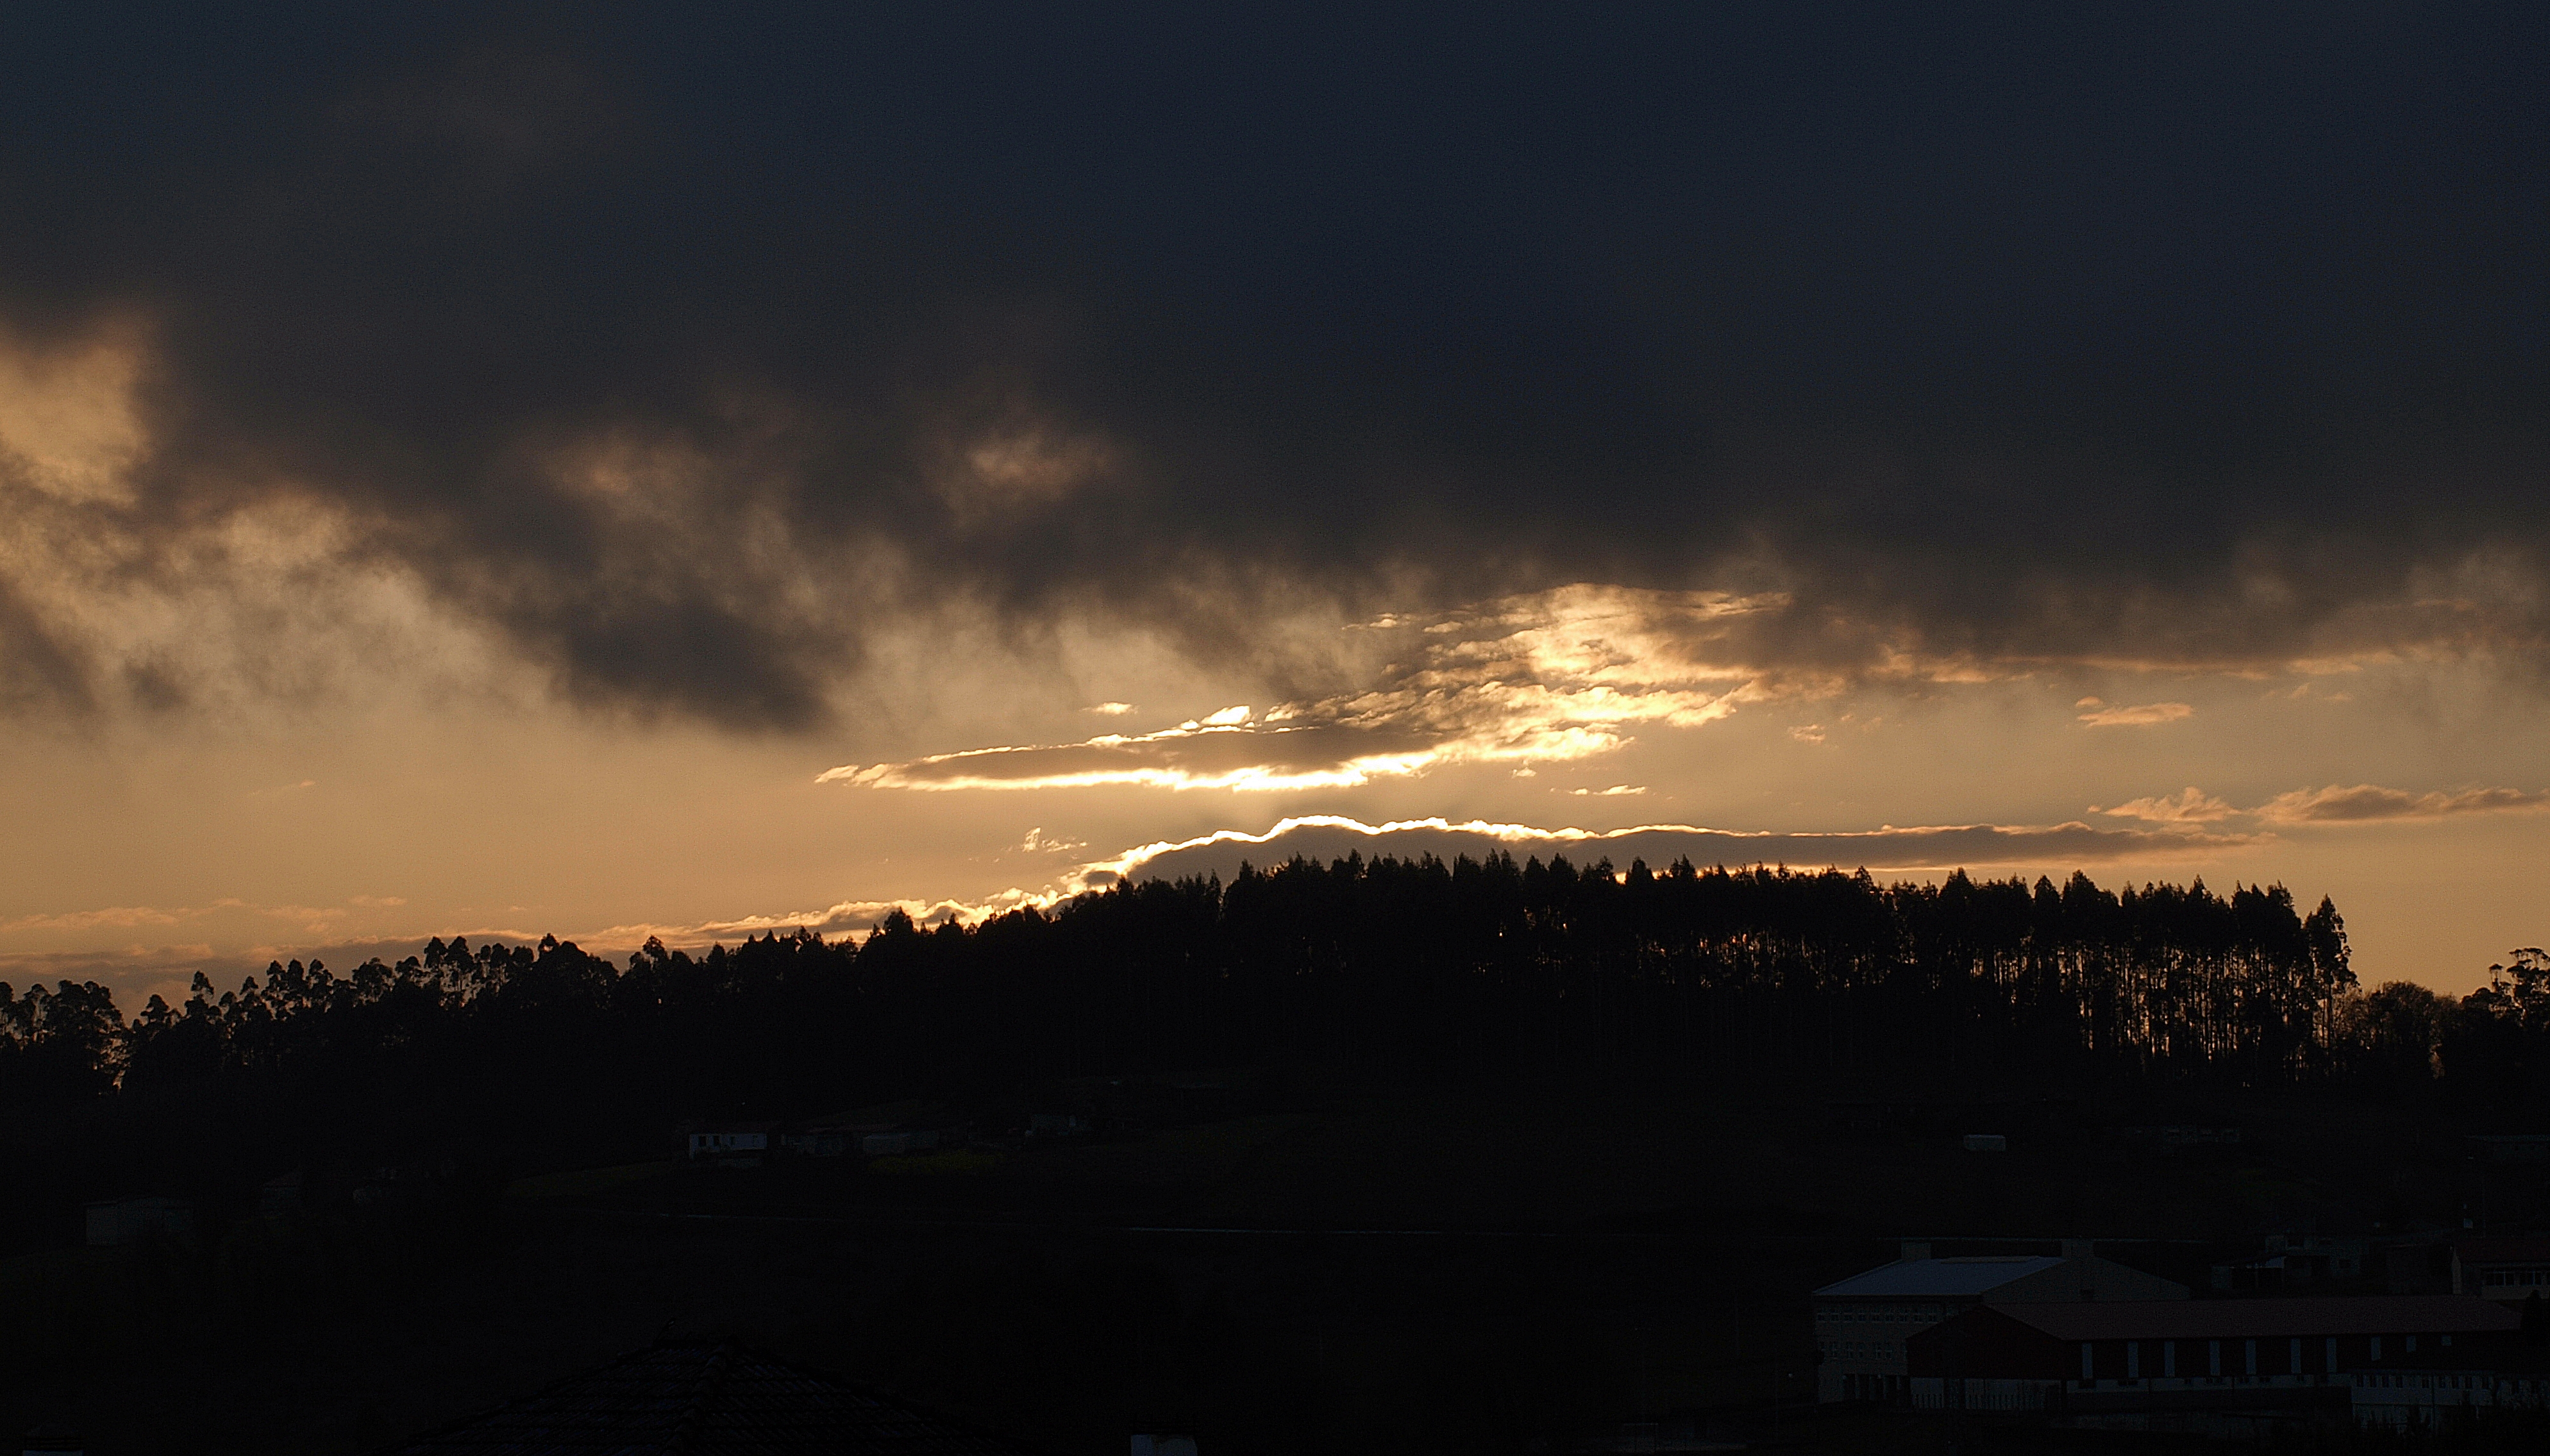
horizon, light, cloud, sky, sun, sunrise, sunset, night, sunlight, morning, dawn, atmosphere, dusk, evening, weather, darkness, sunsets, ggl1, gphoto, pustasdesol, meteorological phenomenon, atmospheric phenomenon, atmosphere of earth